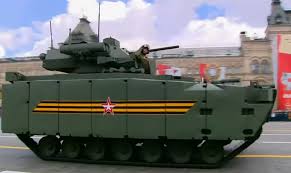
Label: BMP-T15